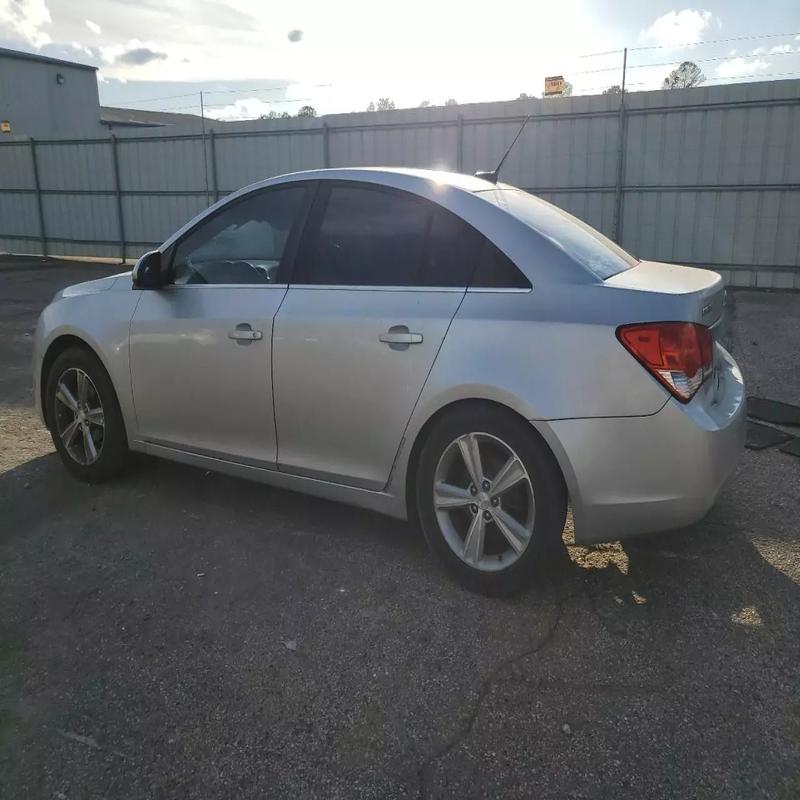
Aucun dommage détecté.
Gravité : aucun